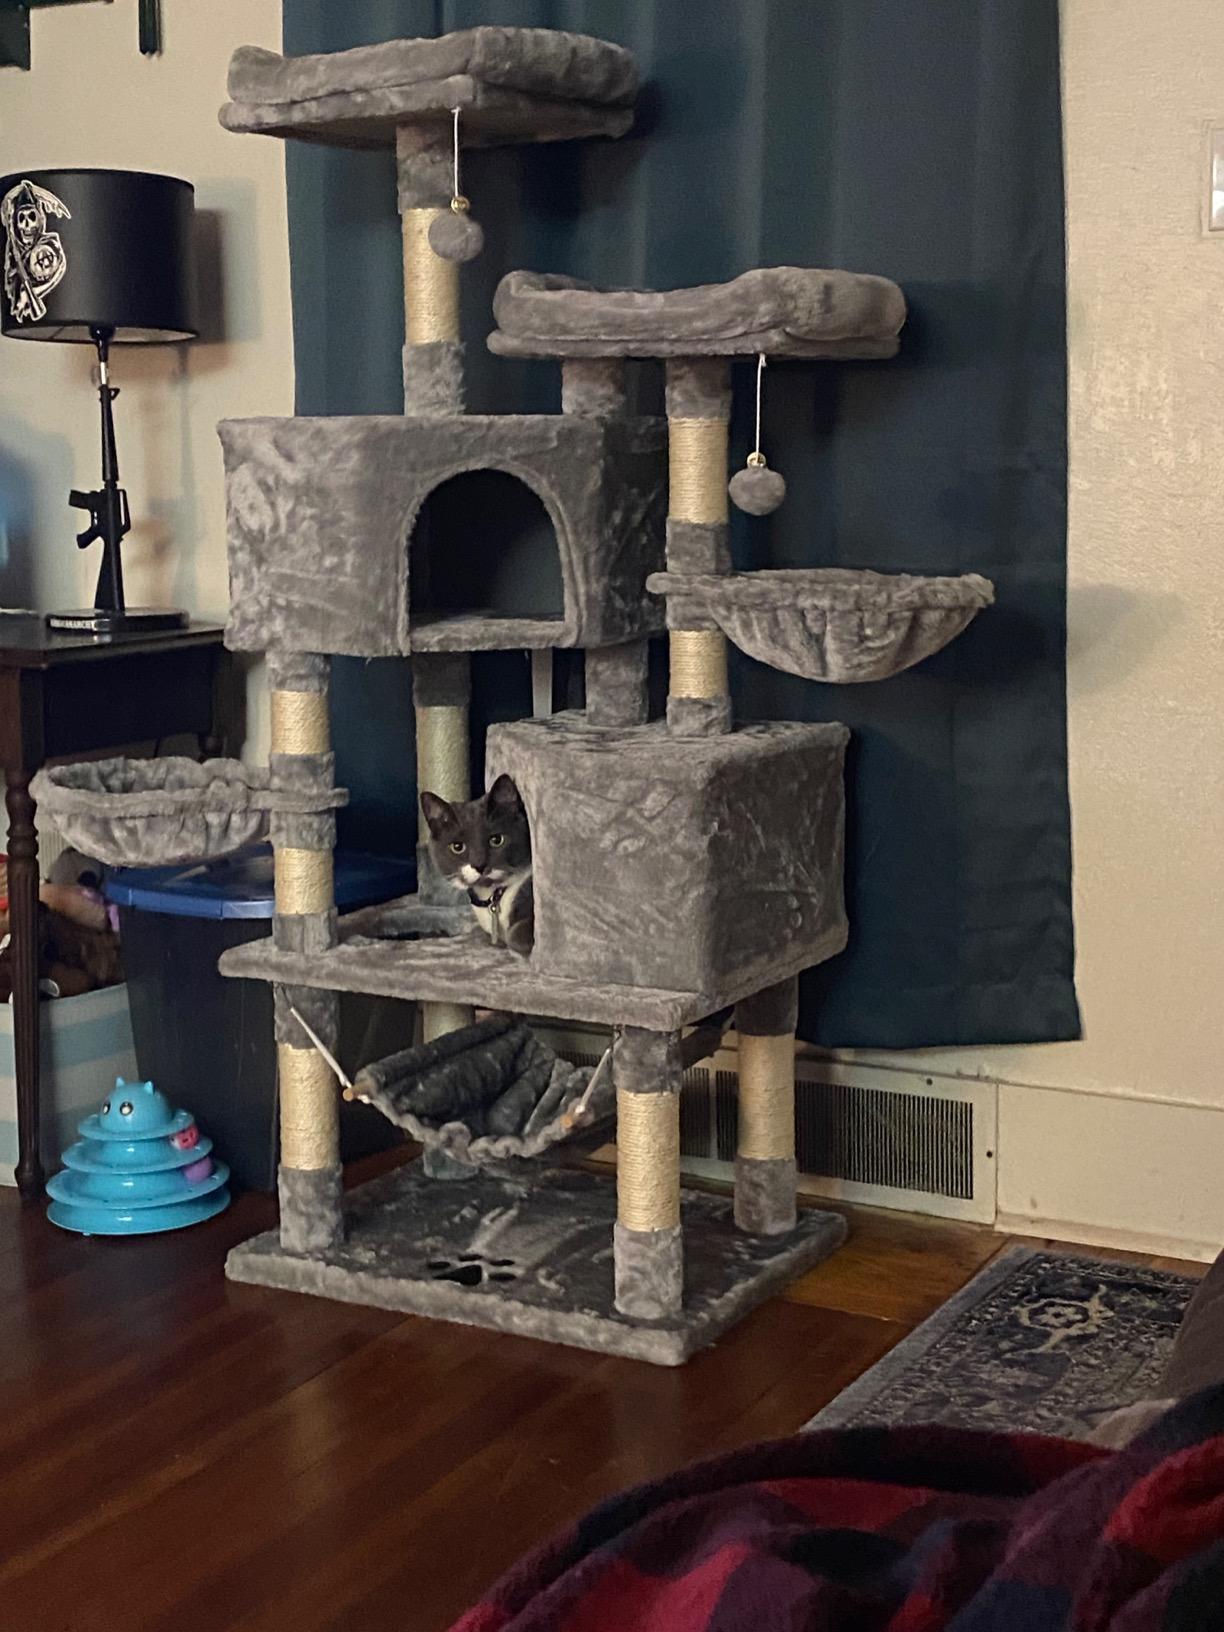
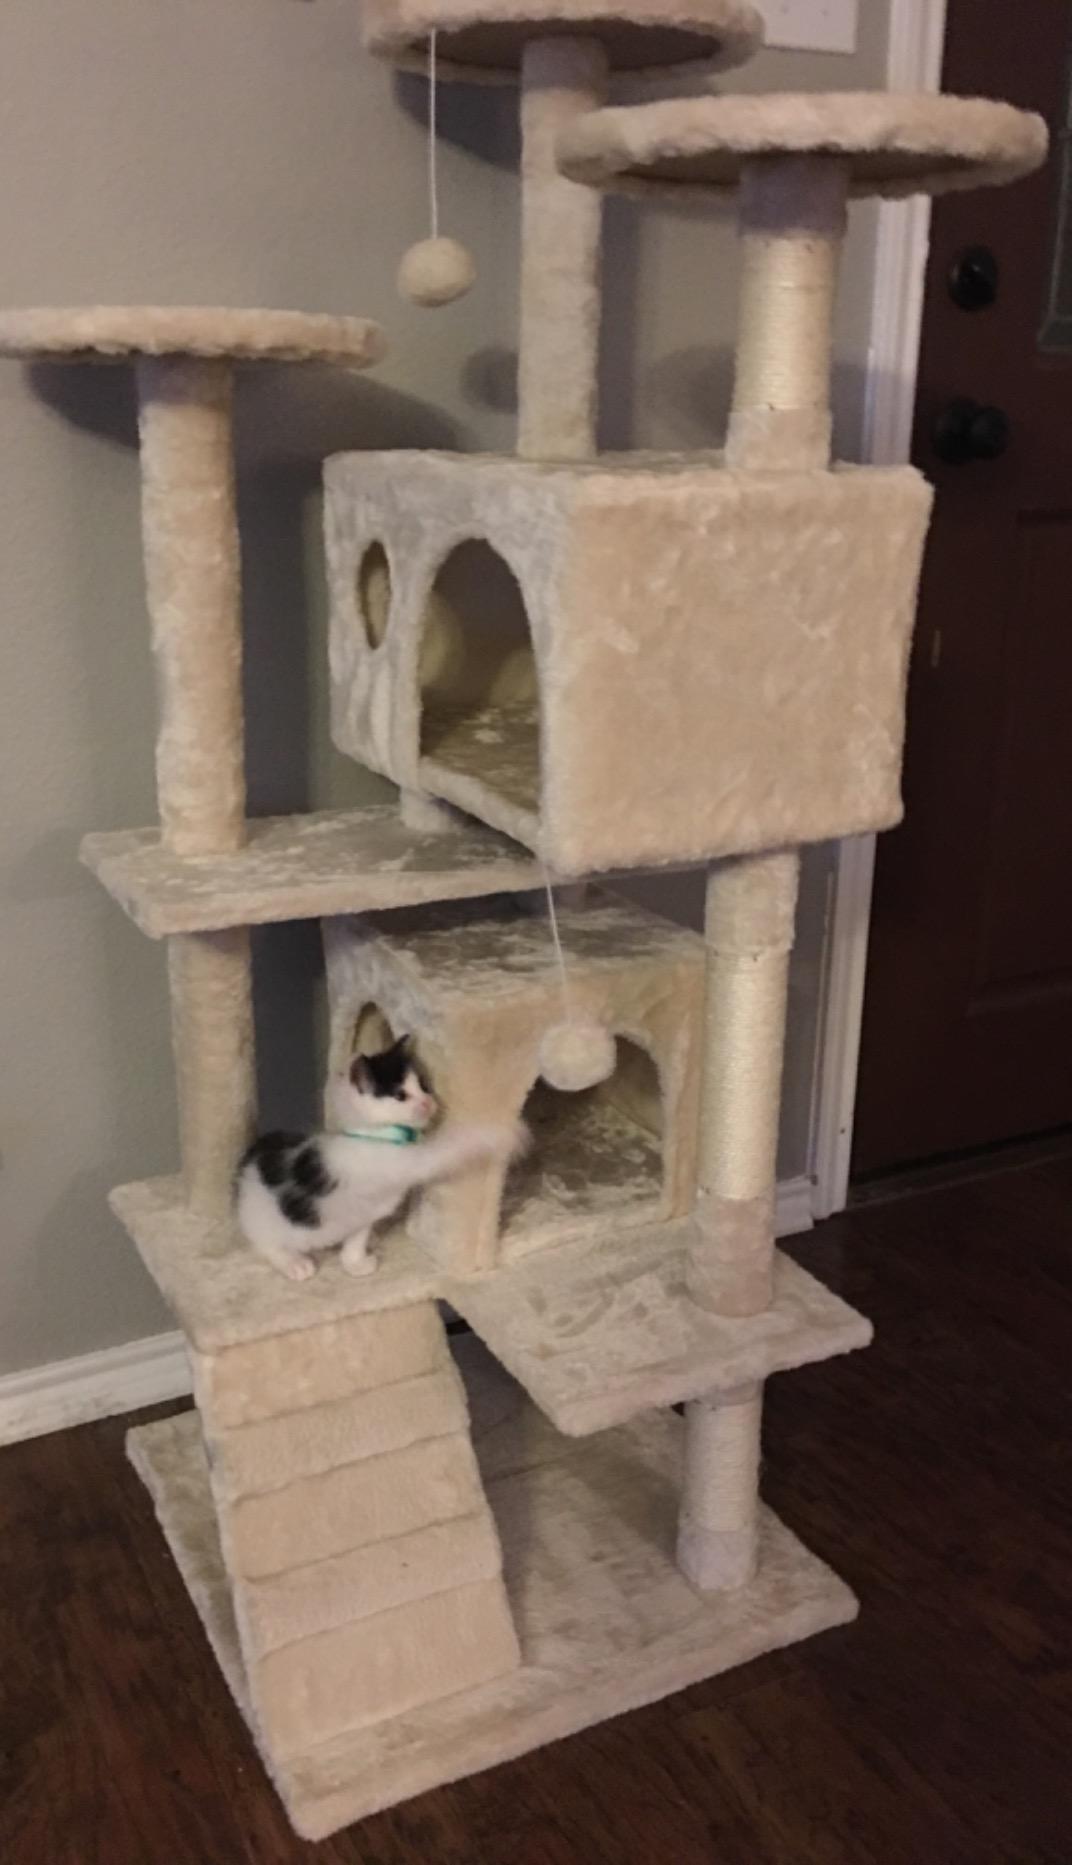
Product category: items_cat tree
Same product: no